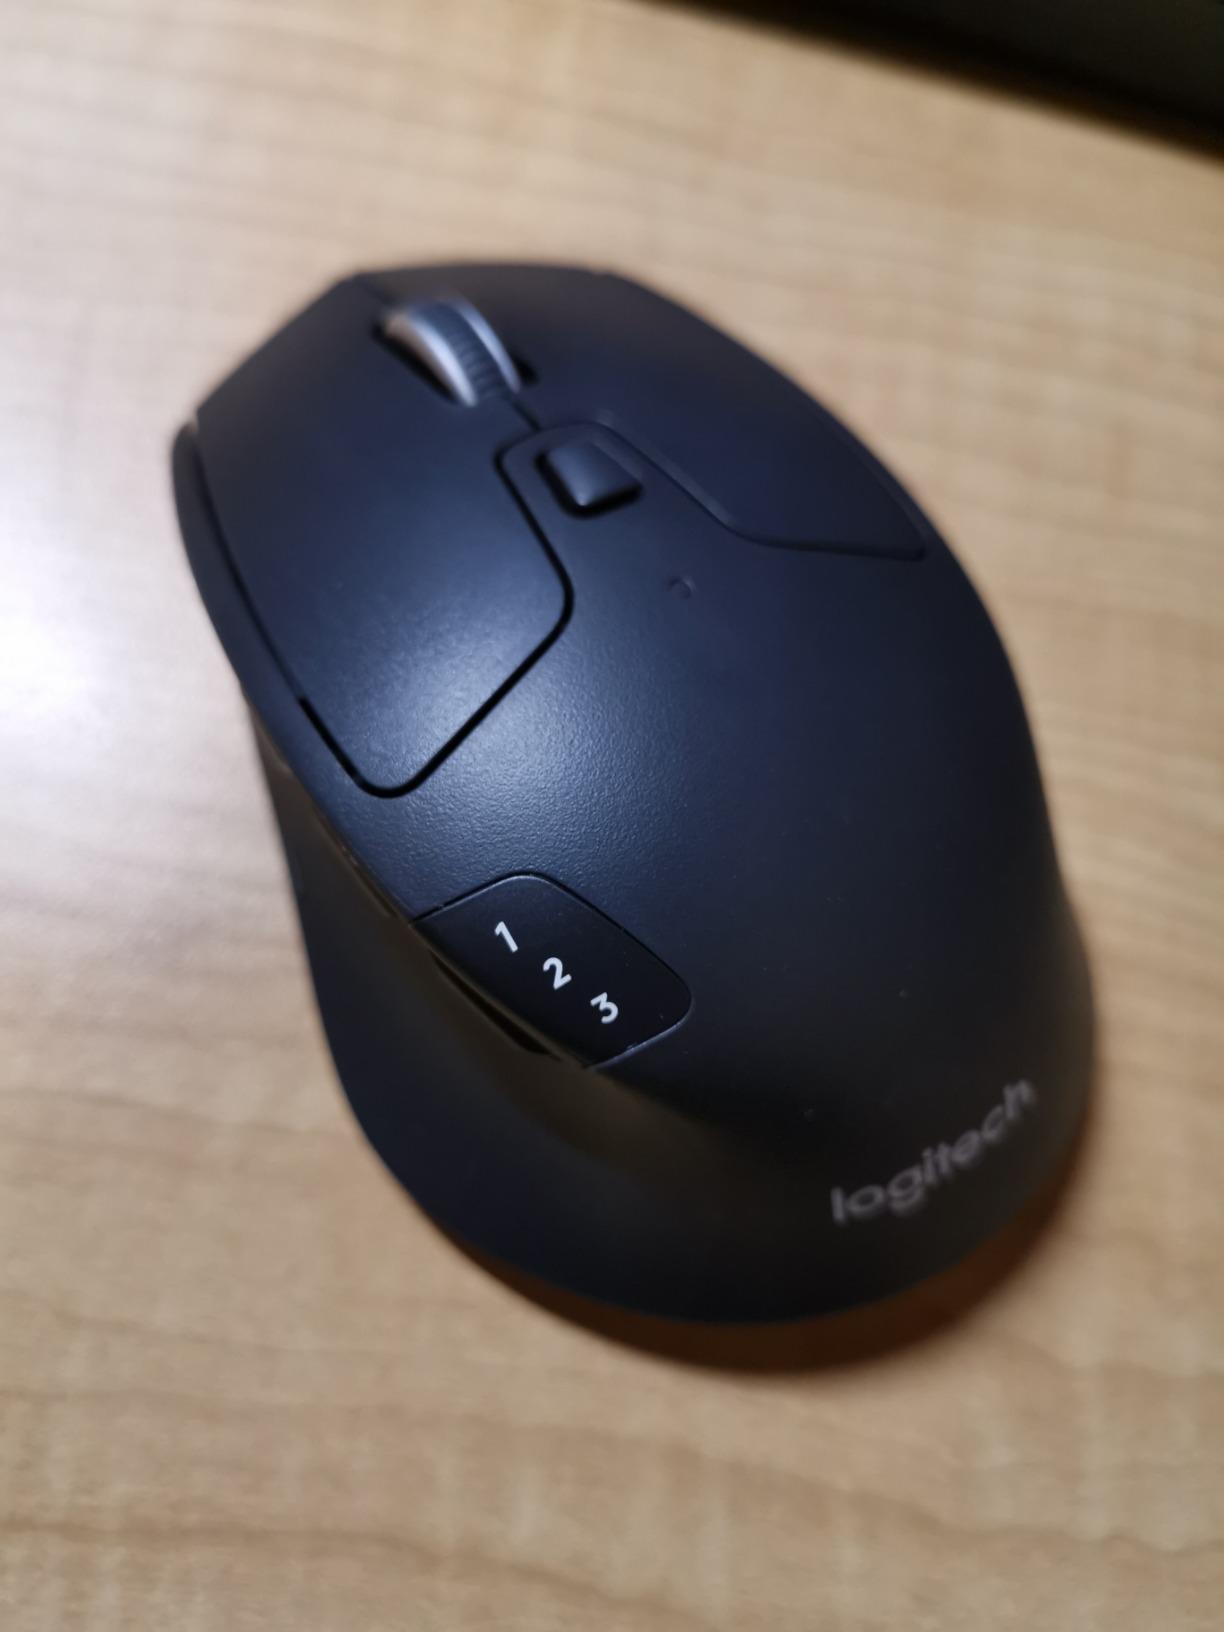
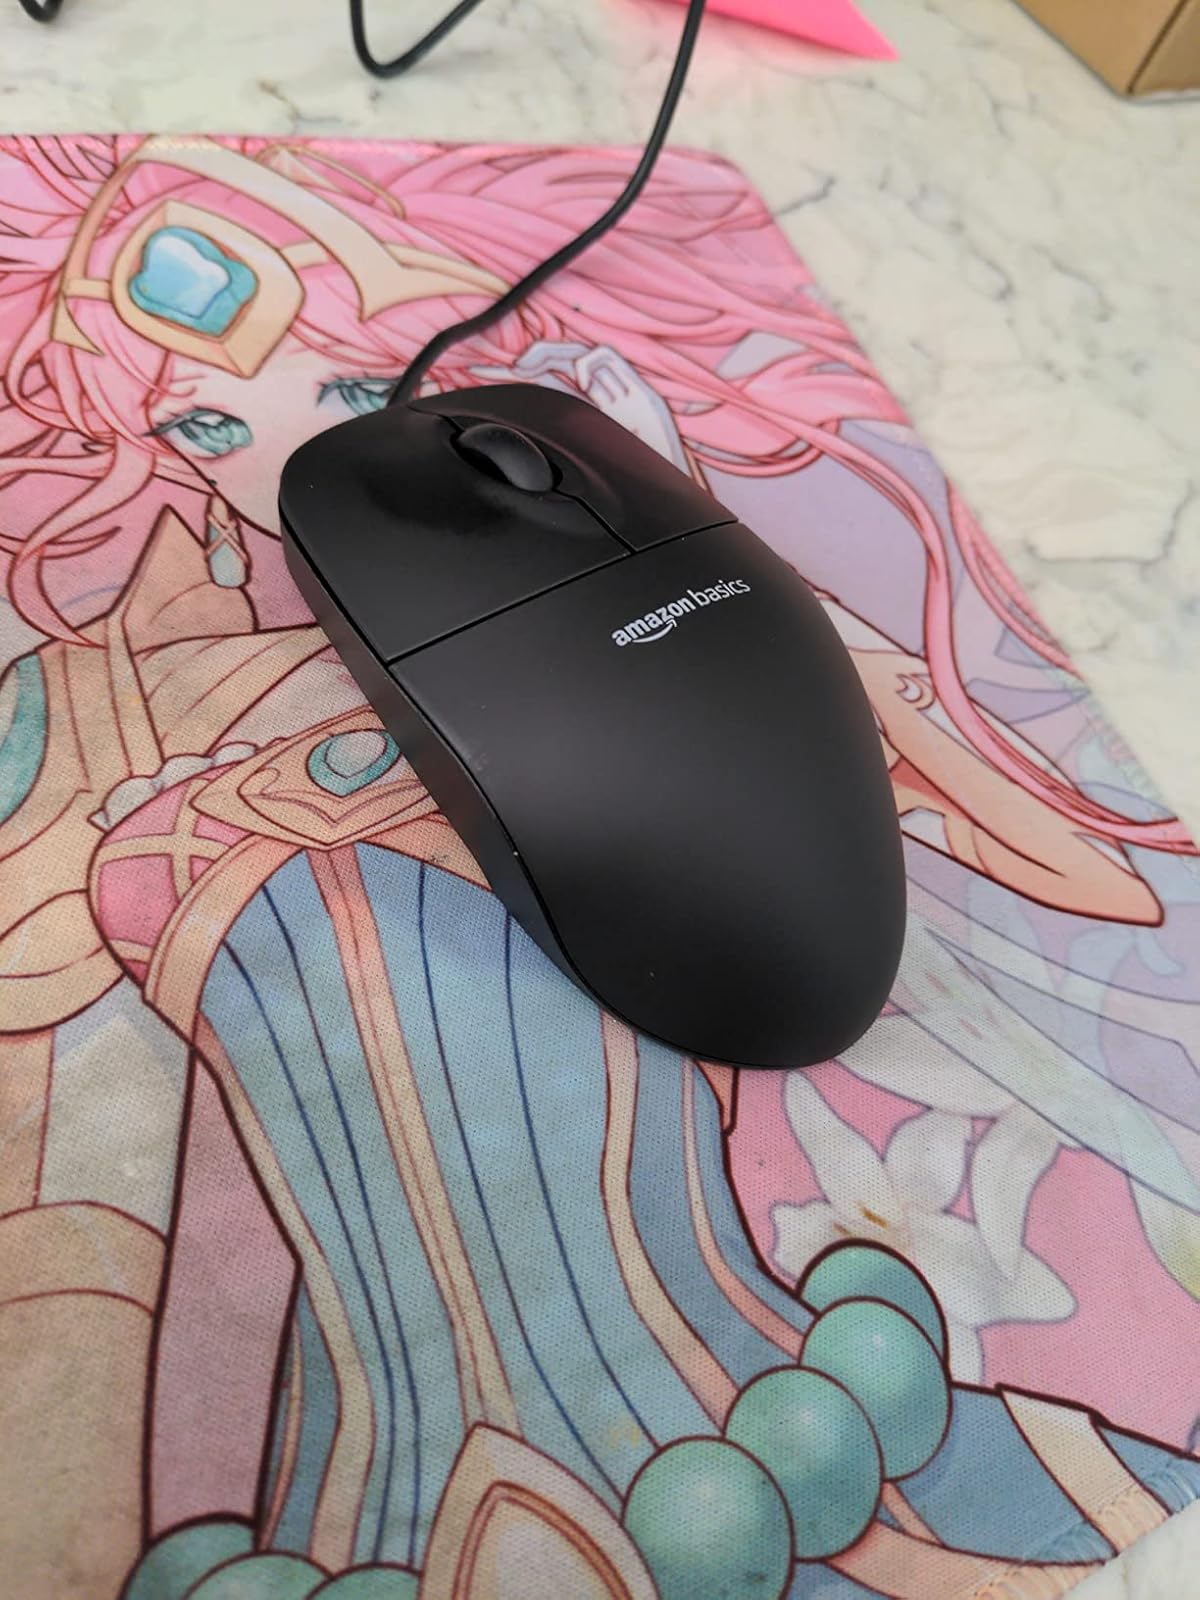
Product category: mouse
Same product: no